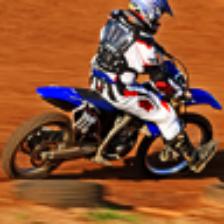
Label: NonHuman